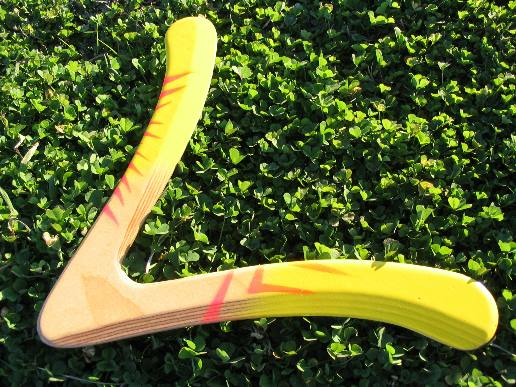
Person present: No